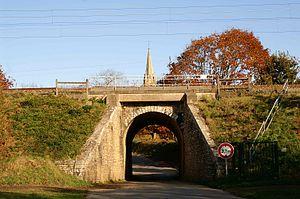
Entrée du bourg de Saint-Jacut-les-Pins par la départementale 137, pont du chemin de fer de la ligne Savenay - Landerneau, et emplacement supposé de l'arrêt SNCF ouvert après la fermeture de la gare et maintenant également fermé.